Hazelmere, Alberta

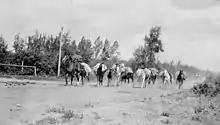
Pack Horse Train Leaving Hazelmere for Monkman Pass

Hazelmere is a locality in northwest Alberta, Canada within the County of Grande Prairie No. 1. It is located between the Red Willow River and Diamond Dick Creek, approximately southwest of Grande Prairie.